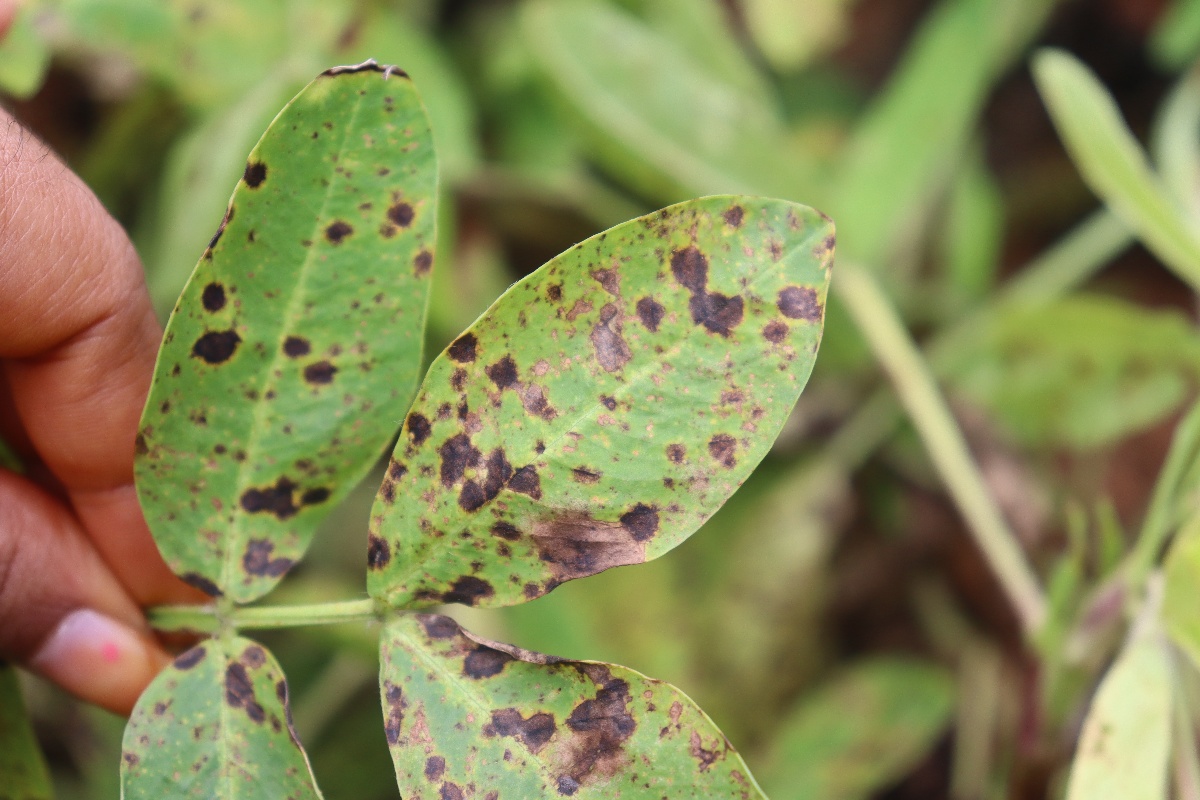
Label: late leaf spot